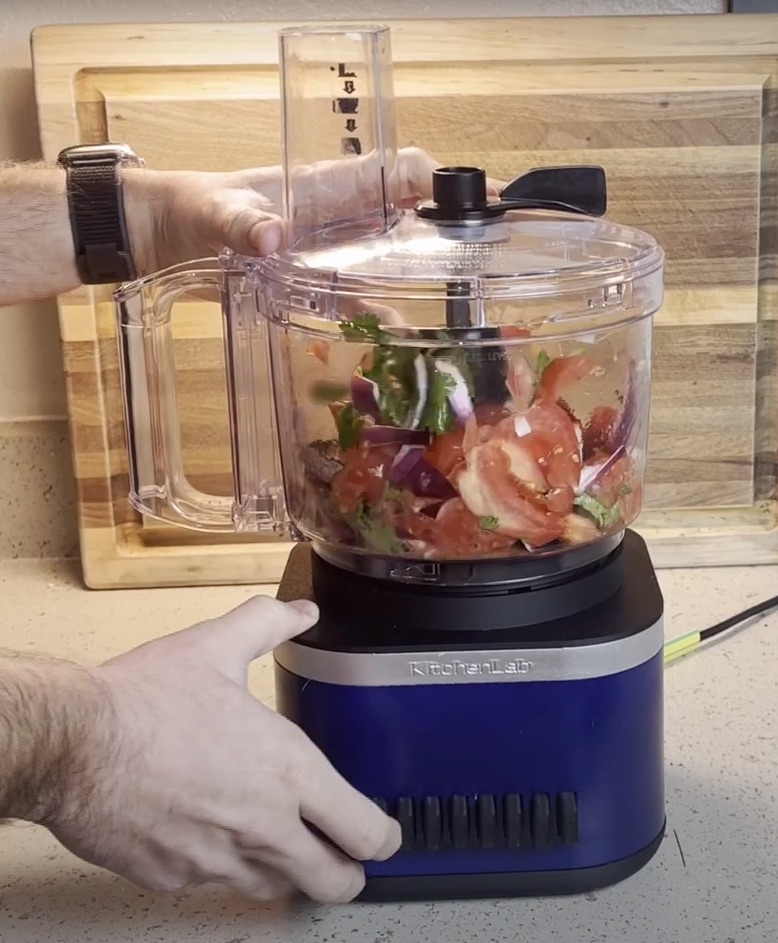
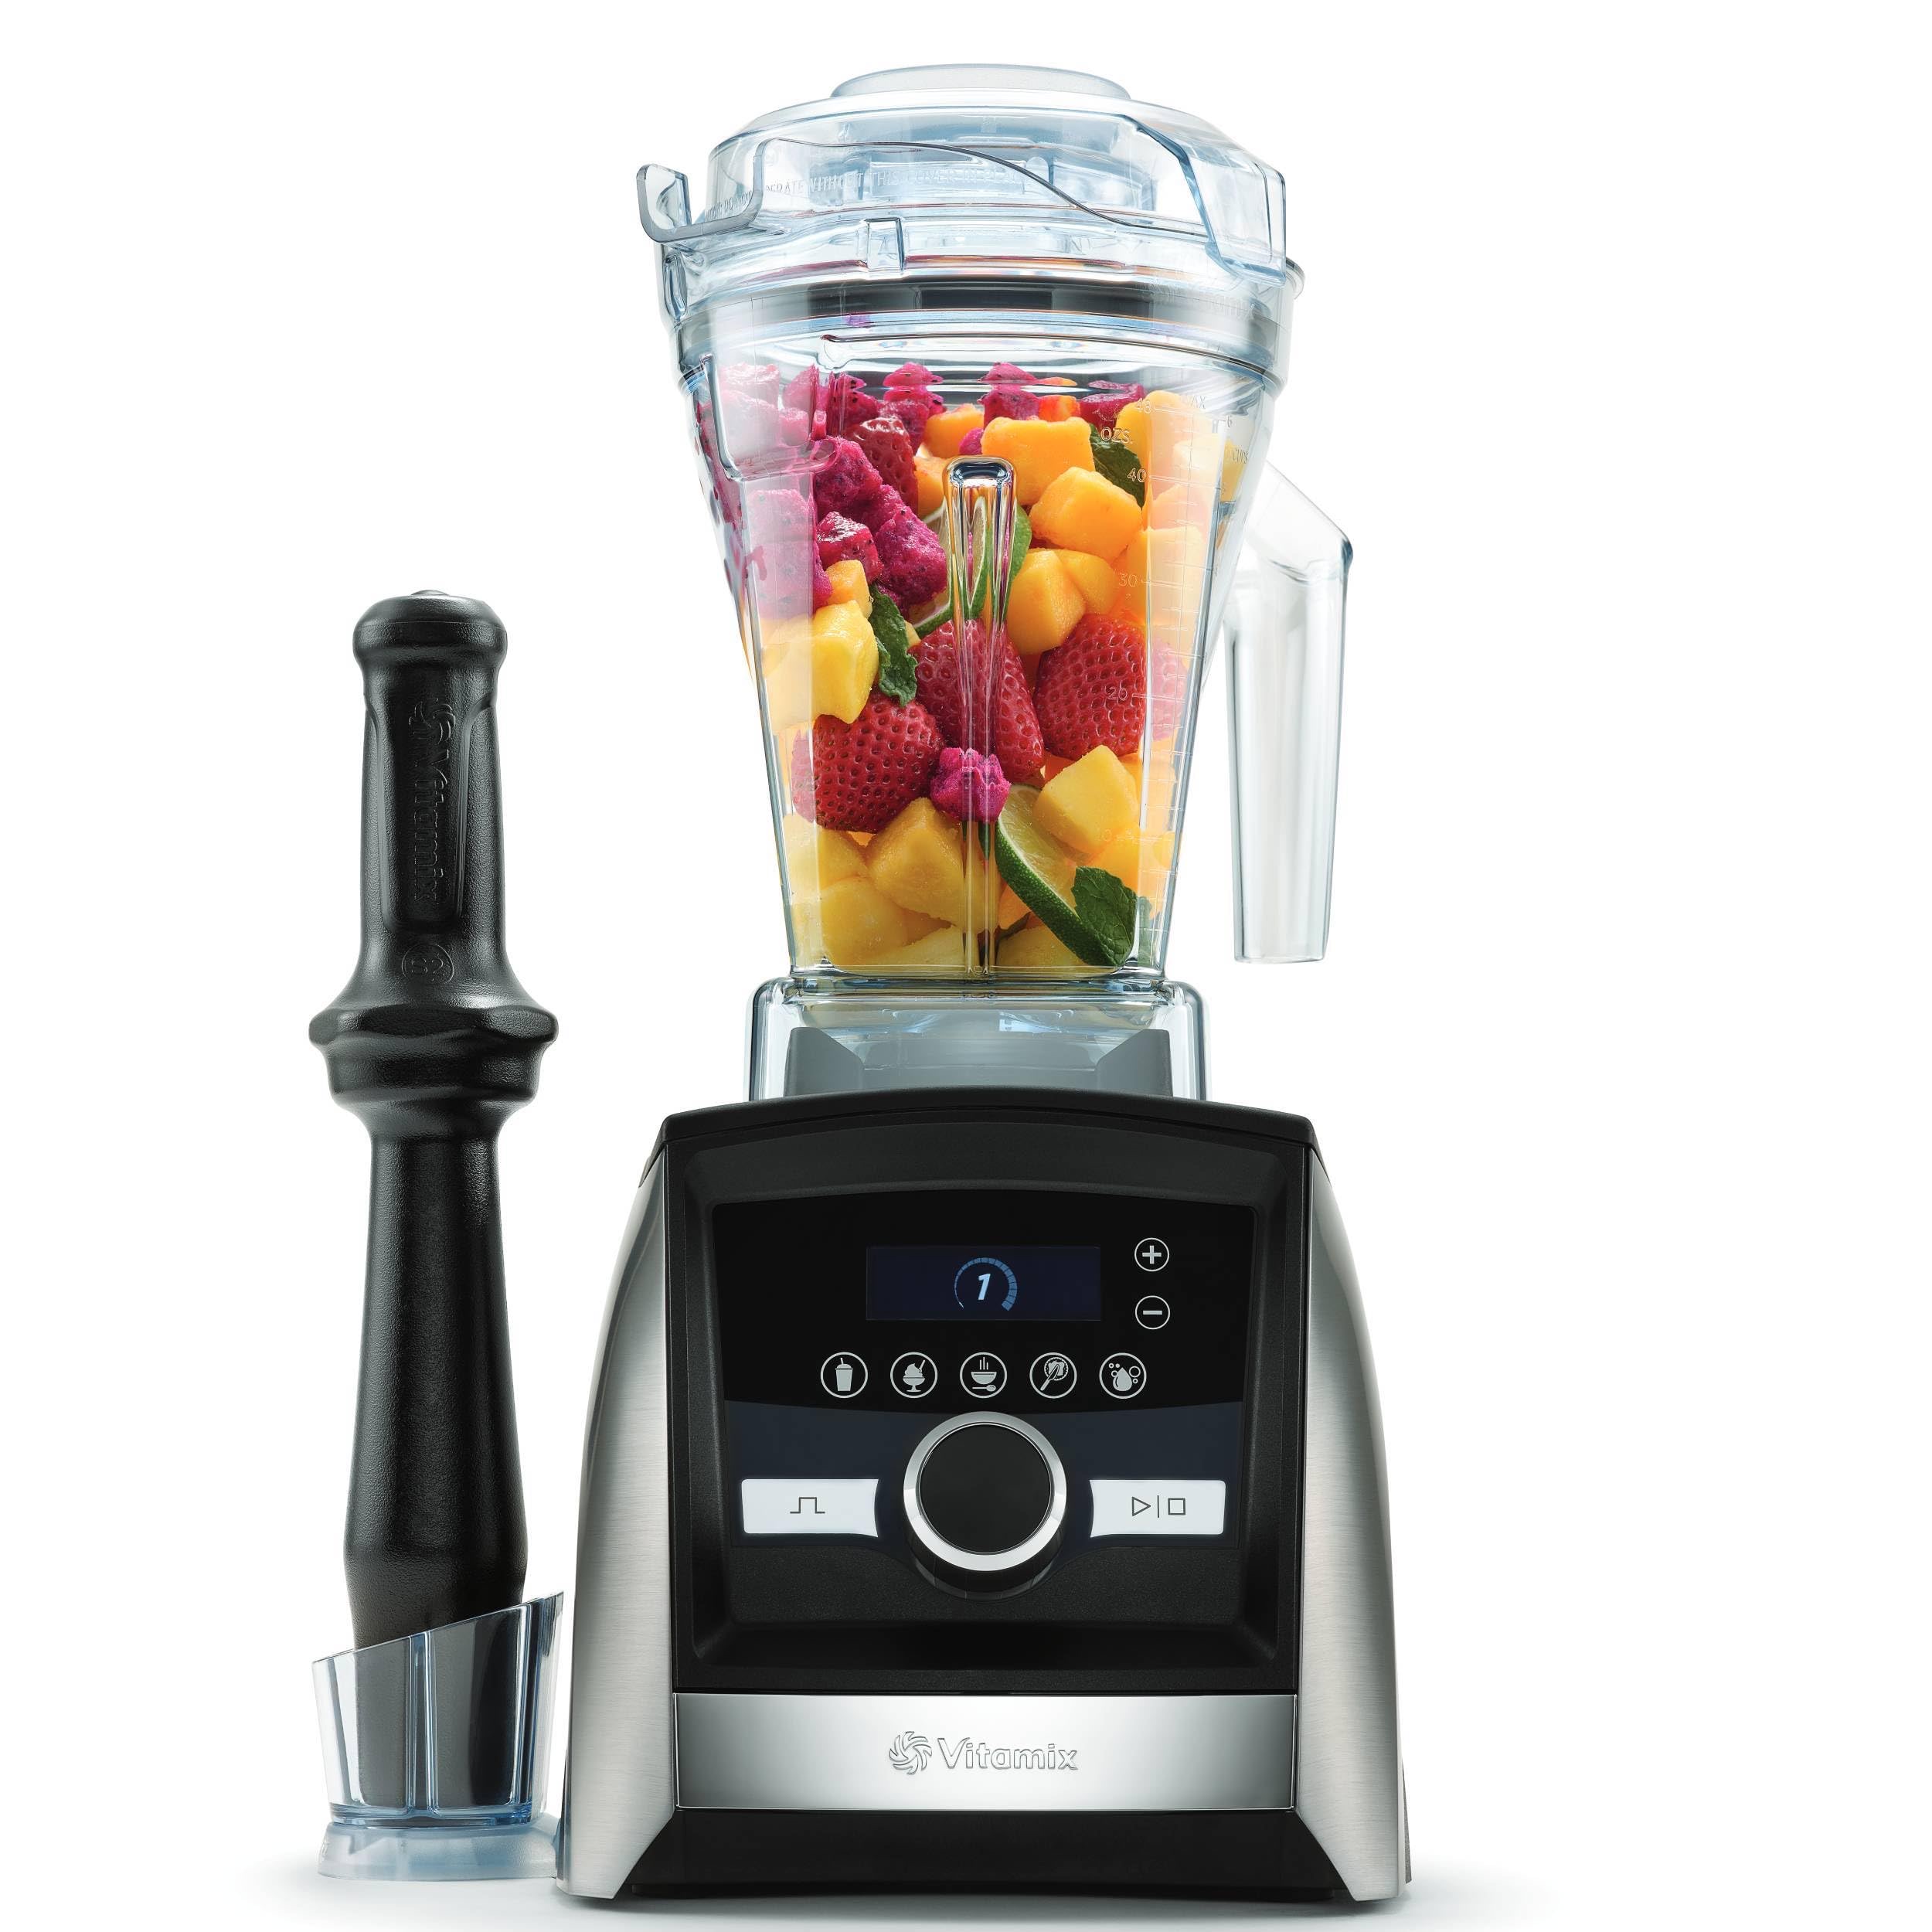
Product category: items_blender
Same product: no